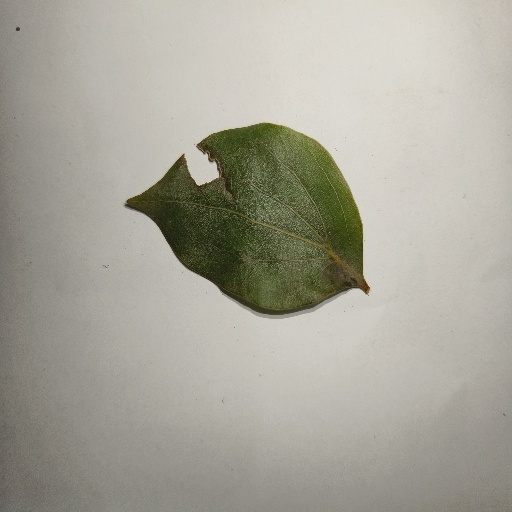
Species: Camphor
Leaf condition: Shot Hole